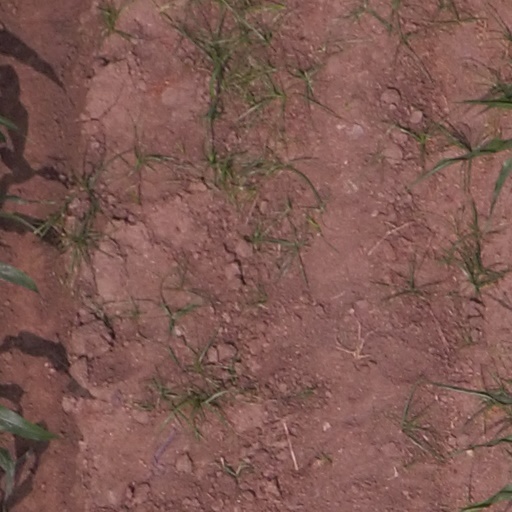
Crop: maize; corn